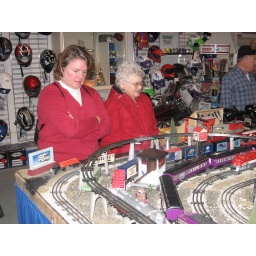
Maren and Aunt Ruth check out a train display in a Harley Davidson motorcycle shop in Chesapeake Beach.